Locarno Beach

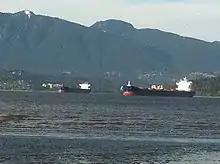
English Bay off Locarno Beach, Vancouver, Canada

Locarno Beach is one of the beaches that line English Bay in Vancouver. It is situated in the West Point Grey neighbourhood, between Jericho Beach and the Spanish Banks beaches. It was named after the Swiss city where a peace treaty was signed in 1925.